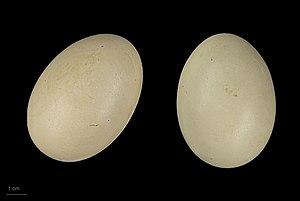
Le Fuligule morillon est une espèce de canards plongeurs appartenant à la famille des Anatidés.